Grand Bay (New Brunswick)

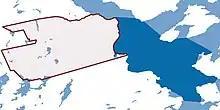
The approximate boundaries of the Grand Bay (shown in blue) and the boundaries of the Town of Grand Bay as it existed in 1988 (shown in red).

It is often claimed that the Grand Bay was named by Samuel de Champlain in 1604, but this story is likely apocryphal. Champlain does not mention this visit in his journals. While Champlain describes crossing the Revering Falls and entering a wider section of the river with three islands – likely Crow Island, Middle Island, and Goat Island – he is explicit that they did not venture any further up the river. W. F. Ganong's work on place names in New Brunswick does not list the Grand Bay as one of the names given by Champlain either, suggesting that it was given by later Acadian settlers sometime over the next one hundred and fifty years.